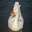
Label: bird